Apocalypto

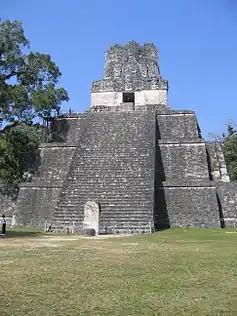
Pyramids like this at Tikal were reproduced for the film

Mel Gibson wanted "Apocalypto" to feature sets with buildings rather than relying on computer-generated images. Most of the step pyramids seen at the Maya city were models designed by Thomas E. Sanders. Sanders explained his approach: We wanted to set up the Mayan world, but we were not trying to do a documentary. Visually, we wanted to go for what would have the most impact. Just as on "Braveheart", you are treading the line of history and cinematography. Our job is to do a beautiful movie.